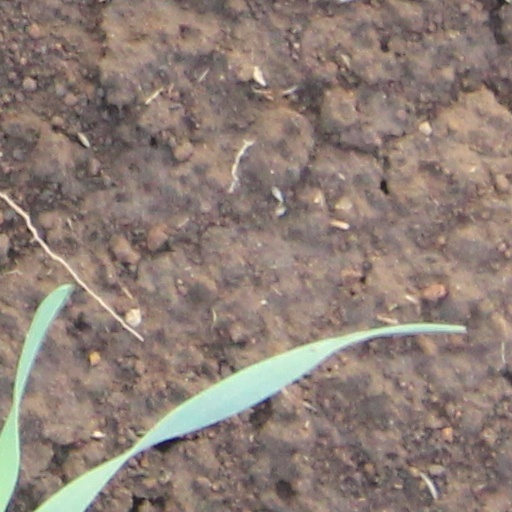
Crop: wheat